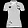
Label: T - shirt / top